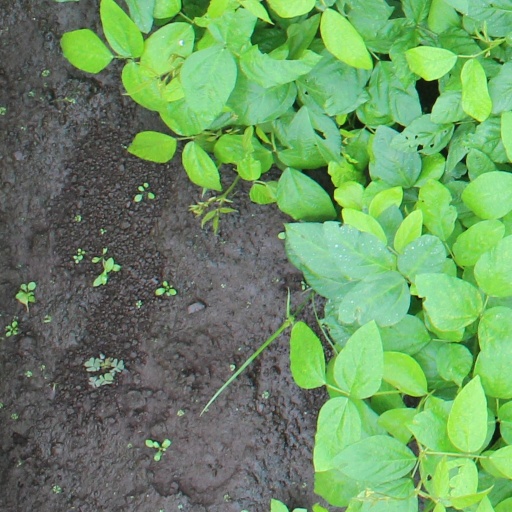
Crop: soybean